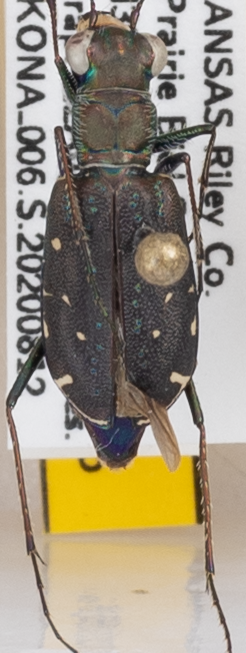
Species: Cicindela punctulata punctulata
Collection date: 2020-08-12
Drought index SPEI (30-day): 1.01
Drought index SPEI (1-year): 1.45
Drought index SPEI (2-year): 2.09